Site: brandenburg
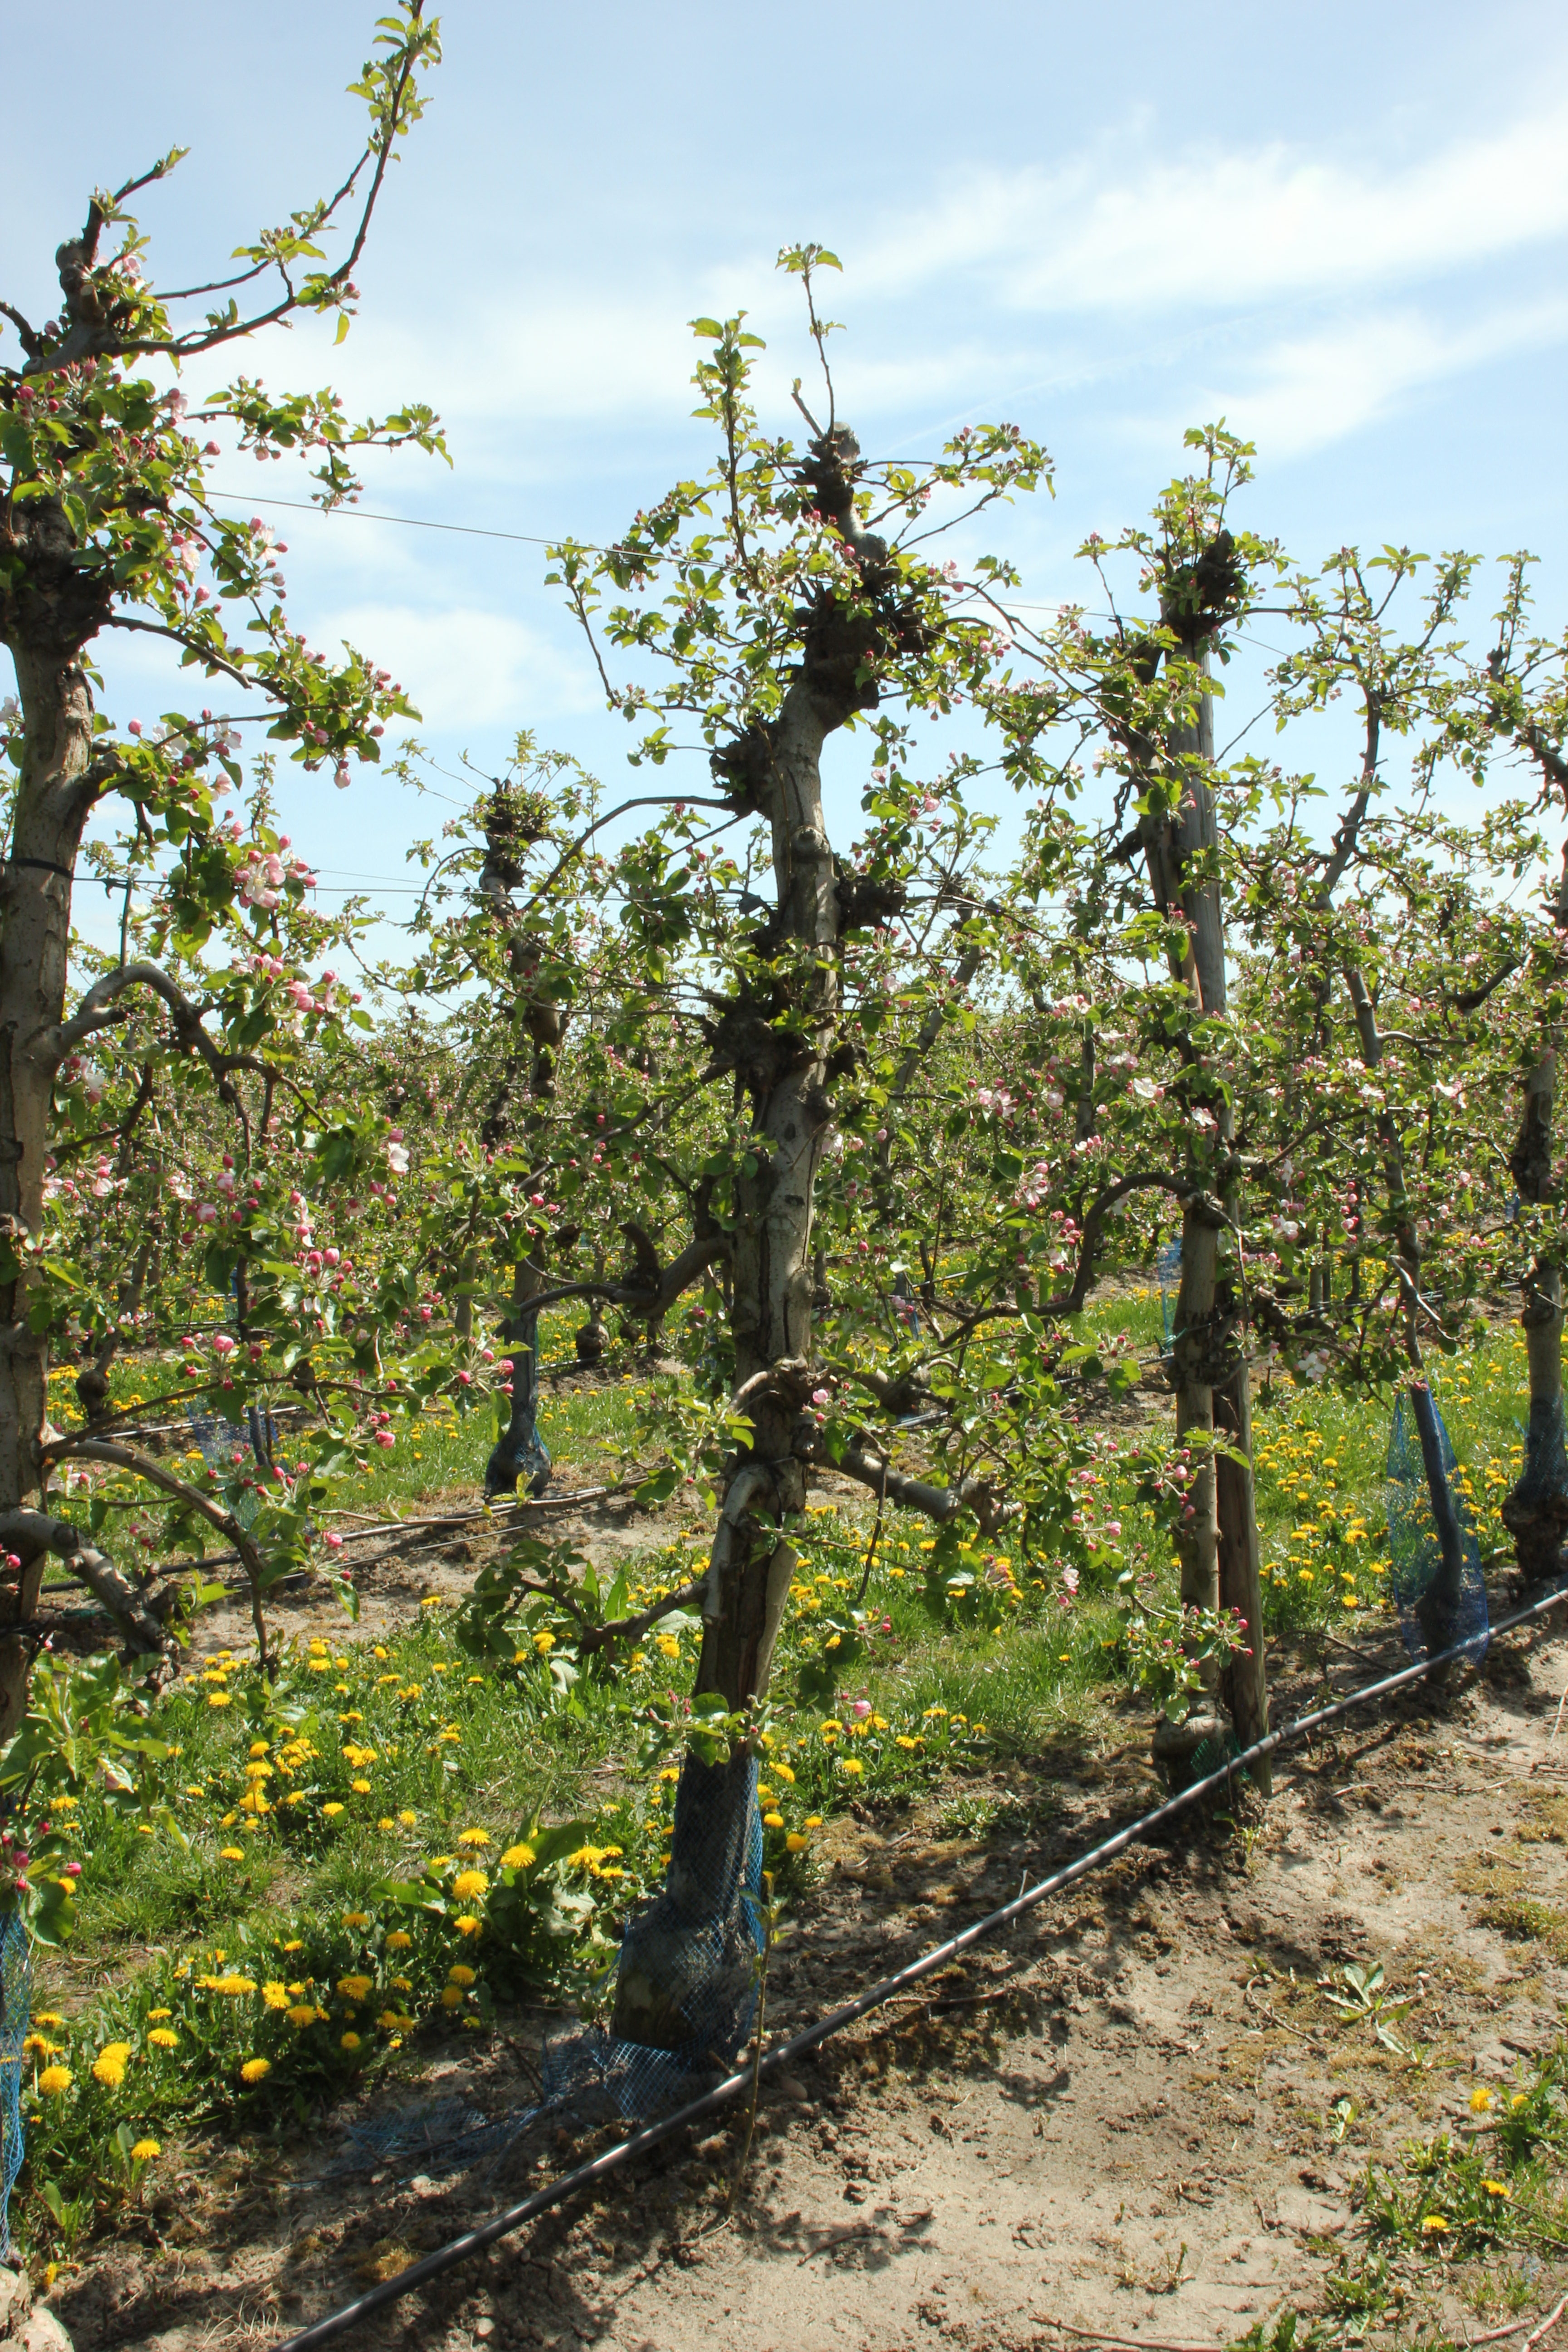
Growth stage (BBCH 57): Inflorescence emergence